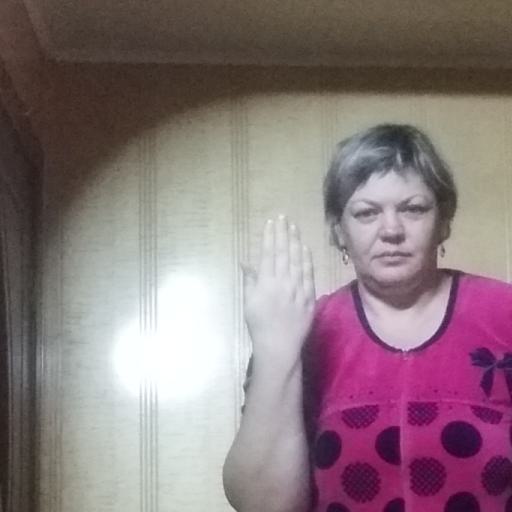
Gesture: stop_inverted